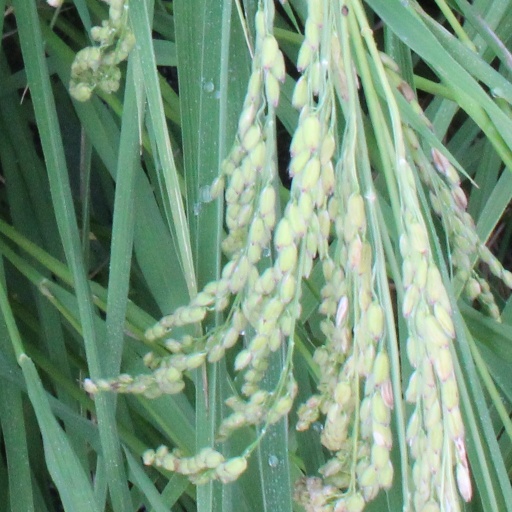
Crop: rice